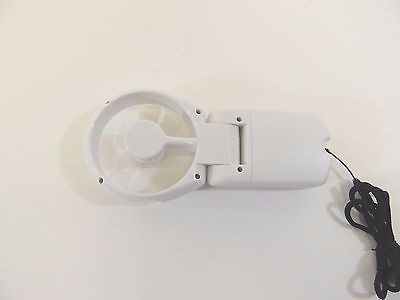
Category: fan